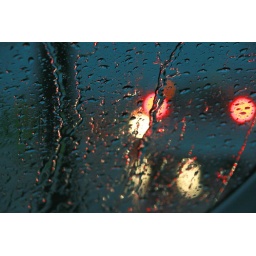
police lights blocking a flooded street near chrissy field